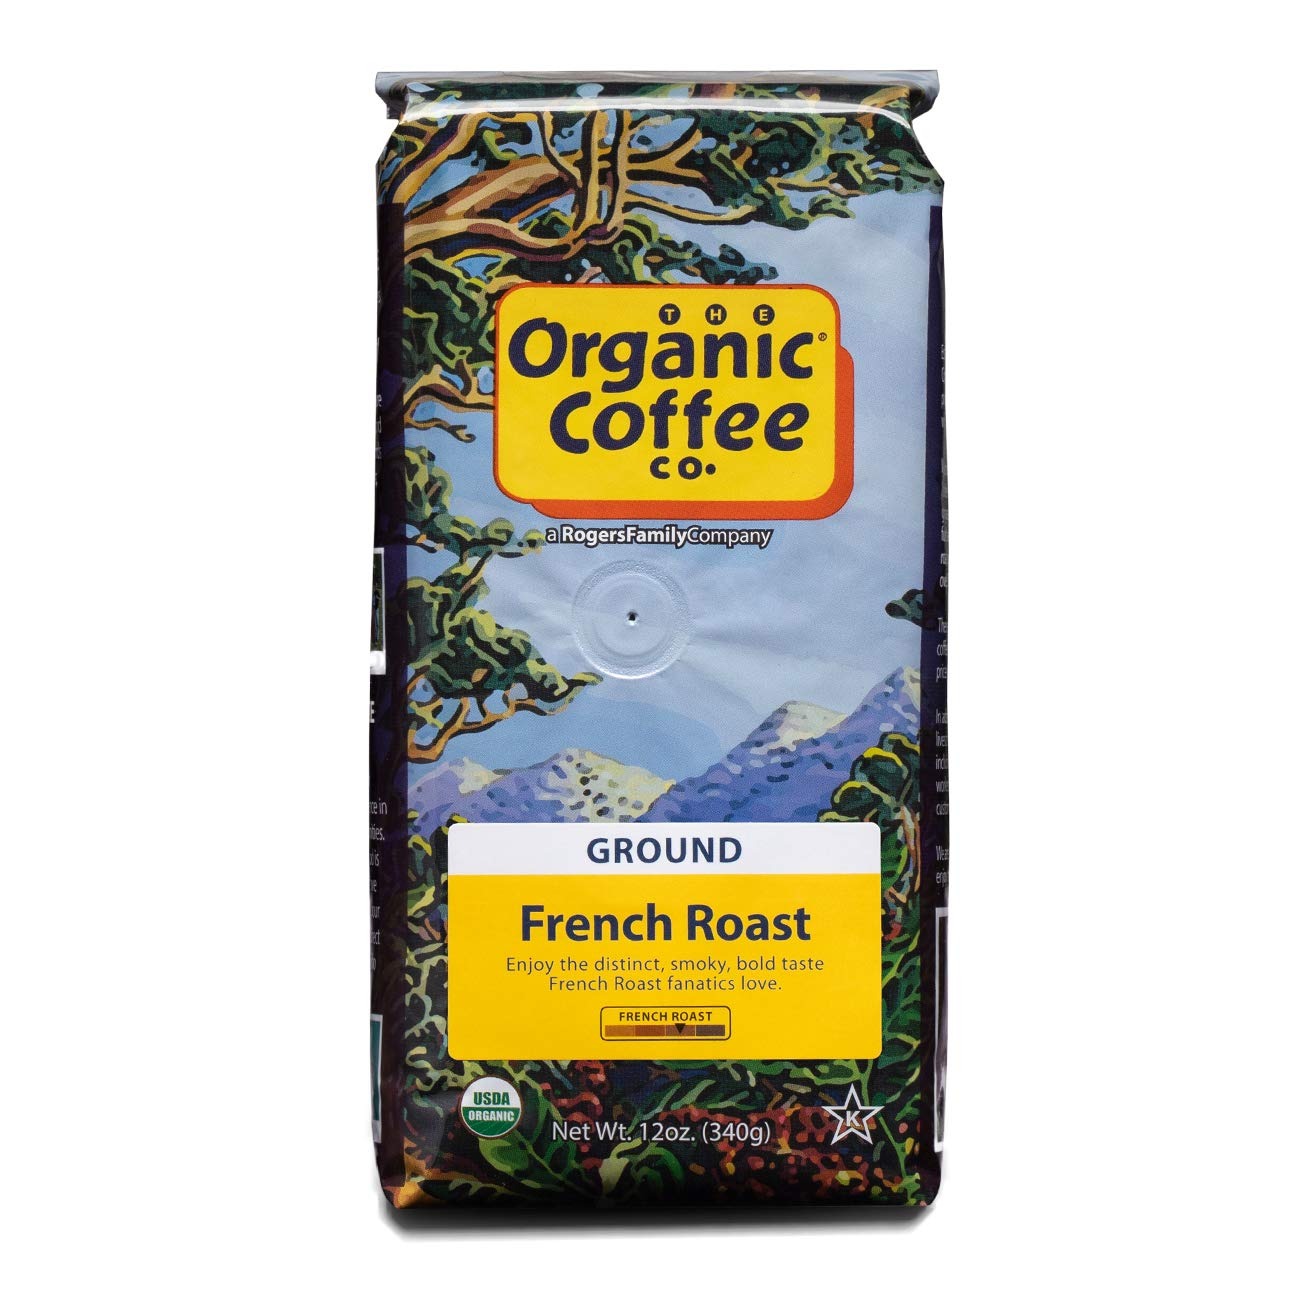
Item Name: The Organic Coffee Co. Ground Coffee - French Roast (12oz Bag), Dark Roast, USDA Organic
Bullet Point 1: FRENCH ROAST: For our dark French roast, we take a blend of fine coffees from Central and South America and roast it very dark, until the flavor oils rise to the surface of the bean
Bullet Point 2: WORKS WITH ALL COFFEE BREWERS: Our coffee is suitable for any coffee machine: drip machines, espresso maker, French press, Aeropress, pour over, and moka pot
Bullet Point 3: SUSTAINABLY AND ECO-FRIENDLY FARMED COFFEE: We offer a wide selection of sustainably grown, sourced, and packaged coffee from whole bean to ground, flavored to decaf, and much more
Bullet Point 4: QUALITY COFFEE FROM A FAMILY COMPANY: The Rogers Family Company's mission is to search out the finest Arabica varieties and roast the richest, most flavorful coffees available anywhere while making the world a better place one cup of coffee at a time
Bullet Point 5: THE ORGANIC COFFEE COMPANY is a family owned, American made company with a rich tradition. Roasted and packaged in the USA
Value: 12.0
Unit: Ounce

Price: 17.5